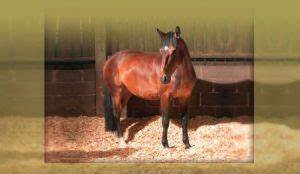
Label: cavallo